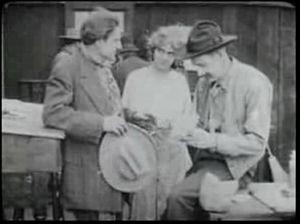
By the Sun's Rays est un western d'action réalisé par Charles Giblyn. Il est sorti le 22 juillet 1914. Il s'agit d'un des tout premiers films de Lon Chaney et d'Universal Pictures.